Emily Harold

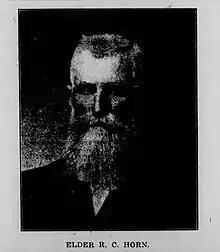
Photograph of Elder R. C. Horn published in a Texas newspaper in 1912

An account of Harold's death in a 21st-century online magazine found three shots to be a suspicious form of suicide and outlined the complexity of firing what was likely a Colt service revolver, perhaps the Colt Army Model 1860.